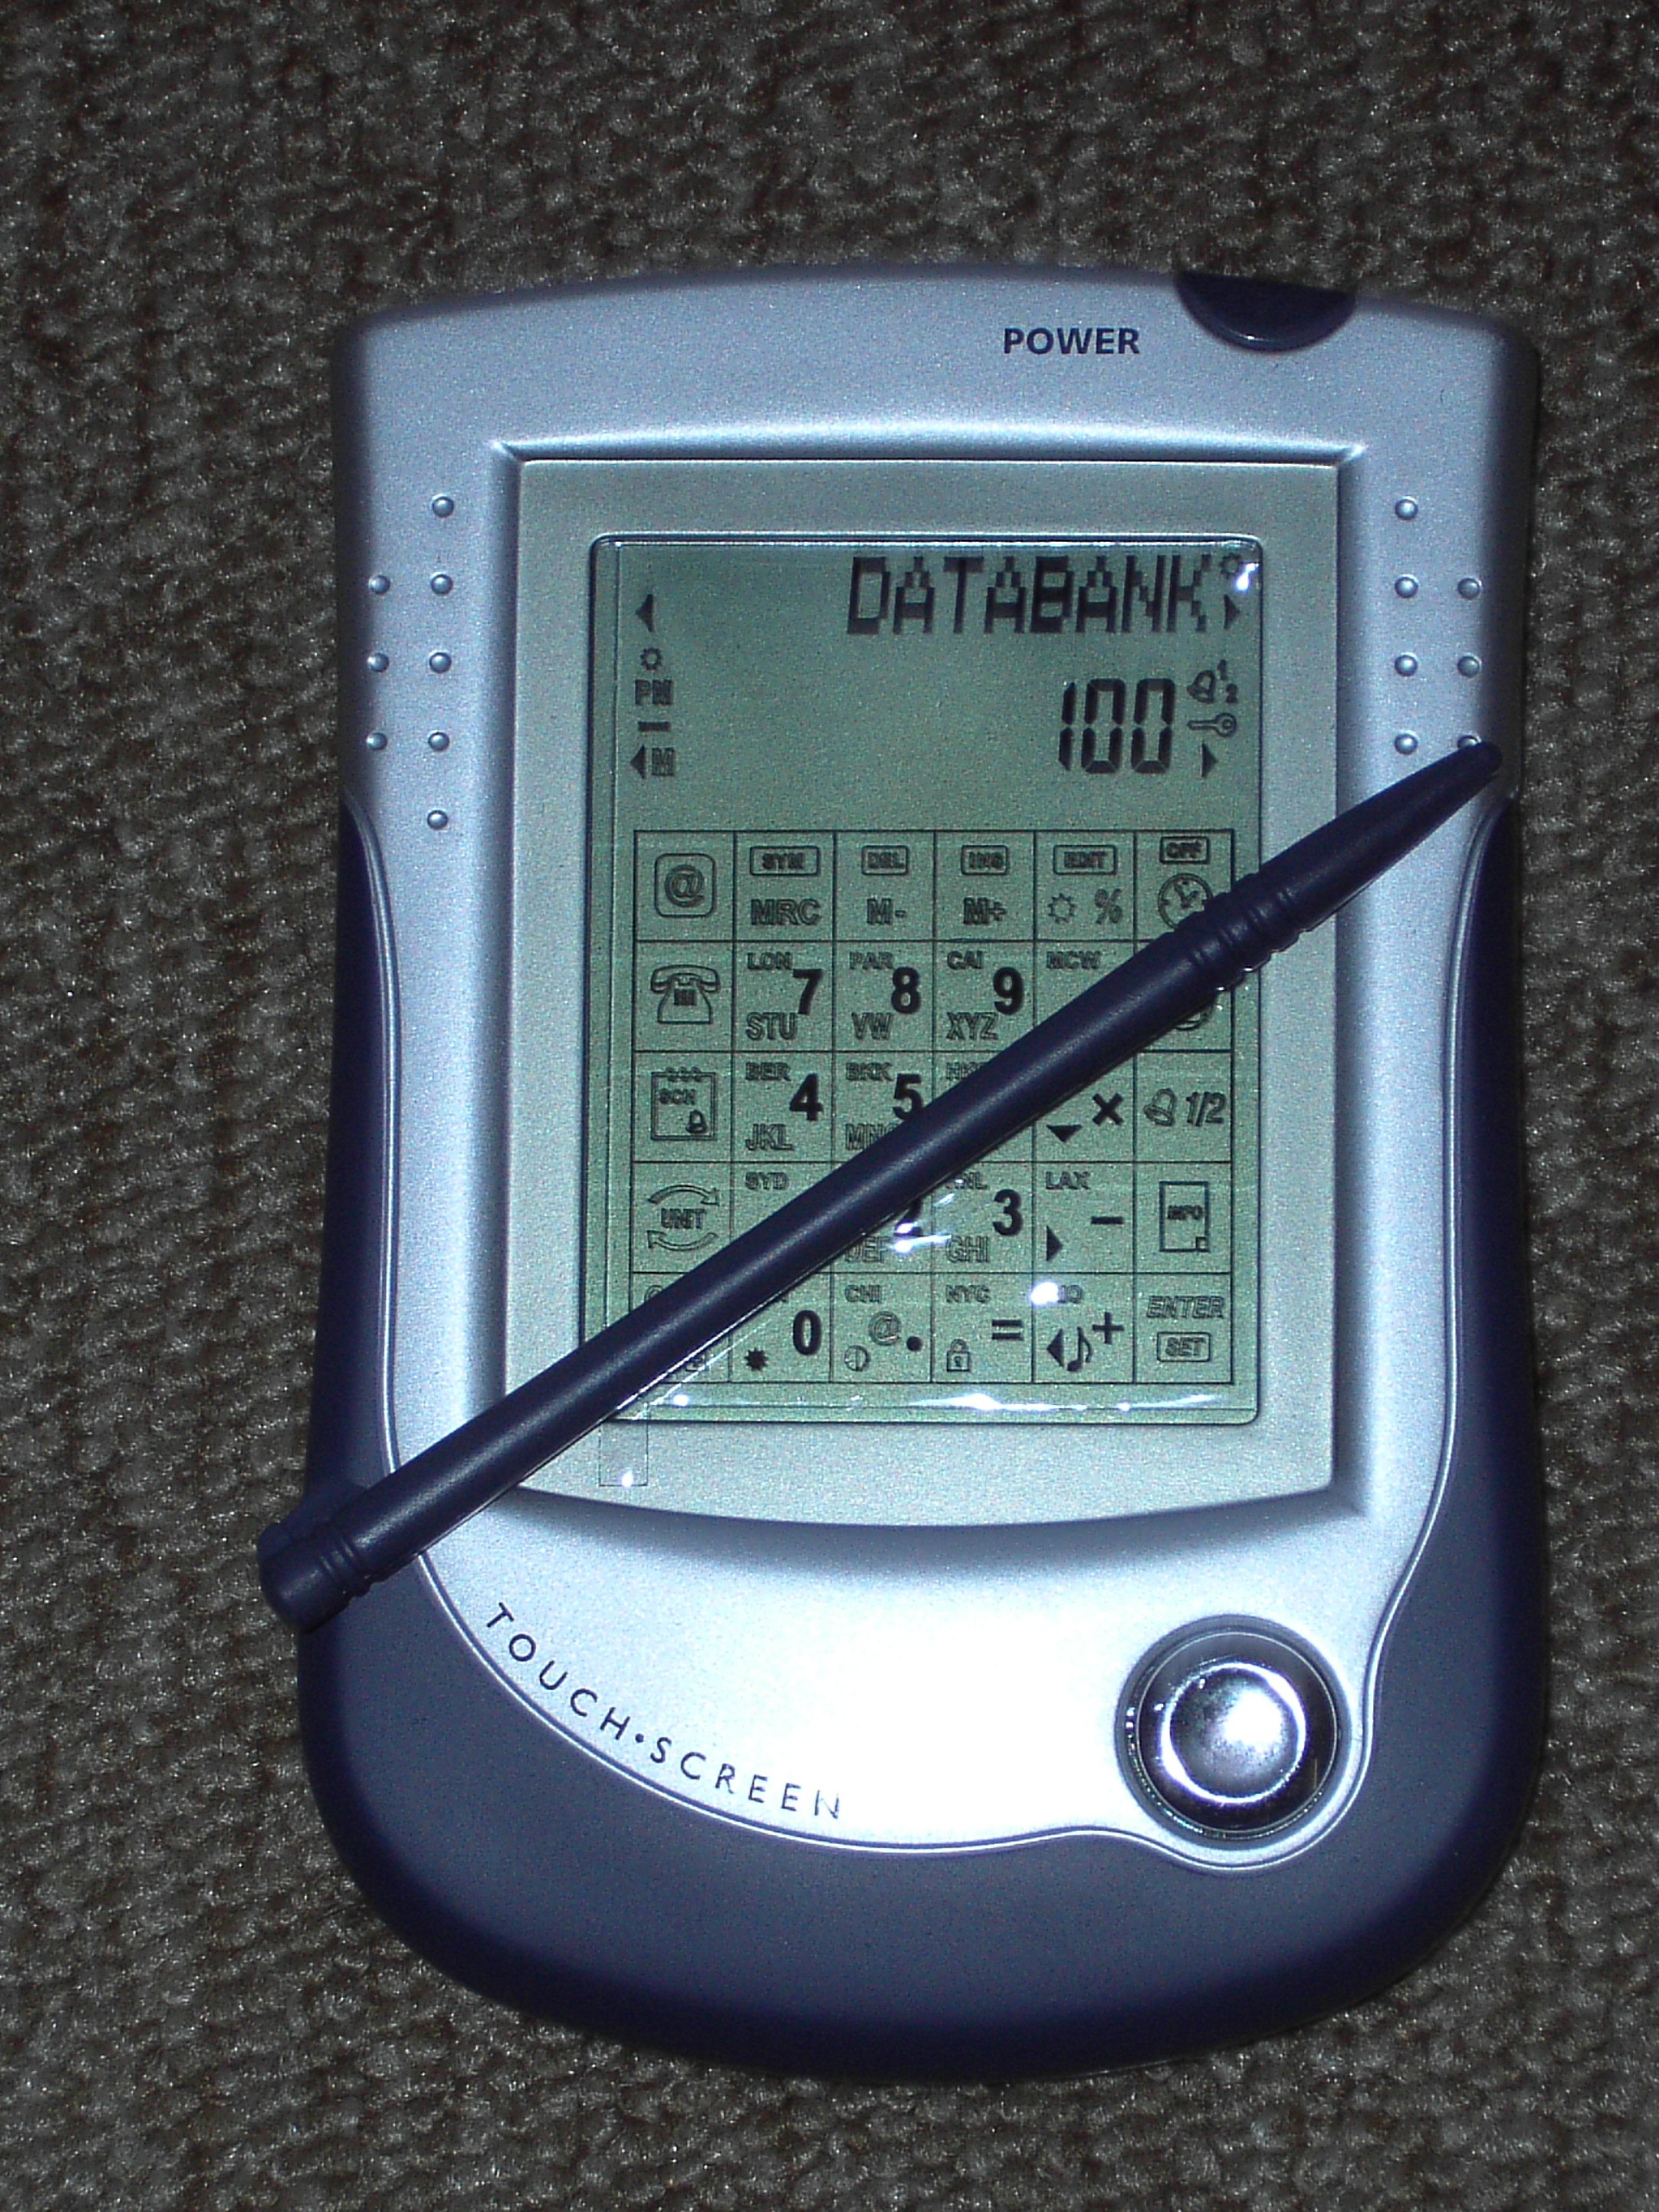
computer, hand, technology, gauge, odometer, electronic, device, tap, electronics, silver, hardware, input, leave, calculator, touch screen, calculation, database, multifunction